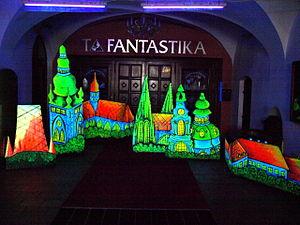
Ta Fantastika Black Light Theatre est un théâtre public tchèque. En 1993, Petr Kratochvíl a acquis le théâtre situé dans le centre historique de Prague.